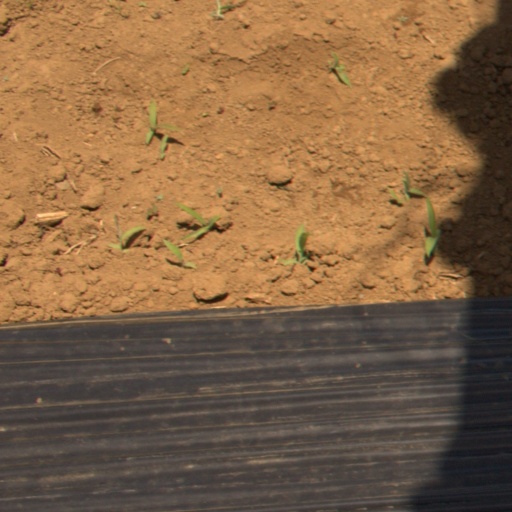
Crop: Jerusalem artichoke